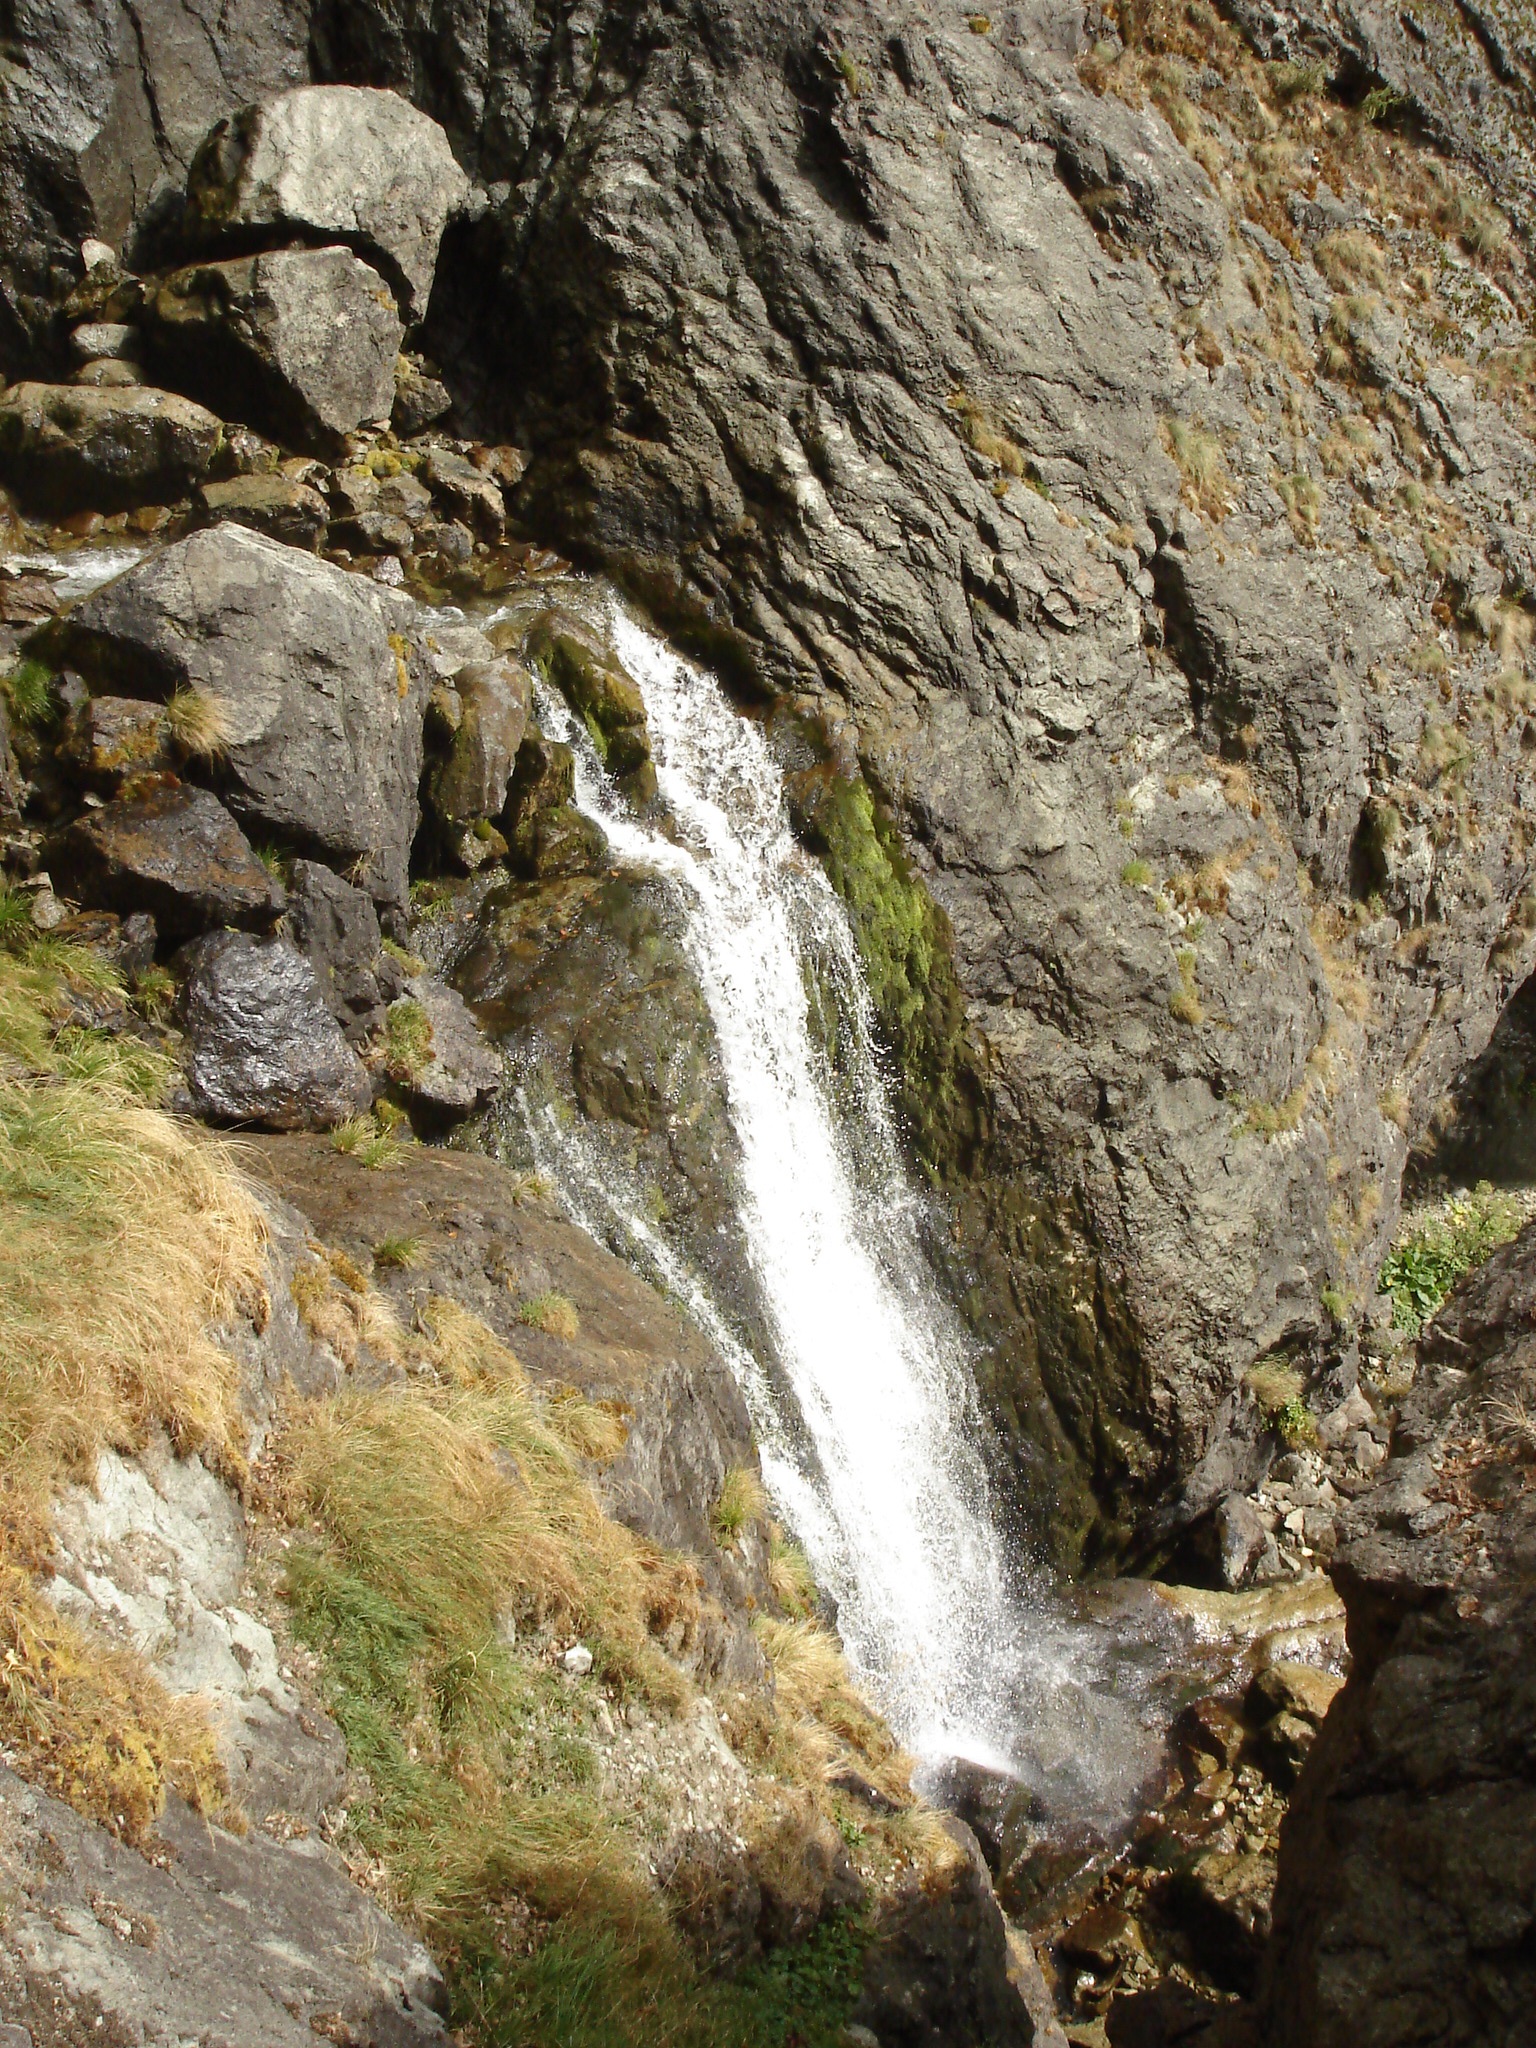
nature, rock, waterfall, mountain, adventure, formation, cliff, environment, terrain, body of water, rocks, geology, ravine, limestone, water feature, wadi, geological phenomenon, vidimsko praskalo, apriltsi